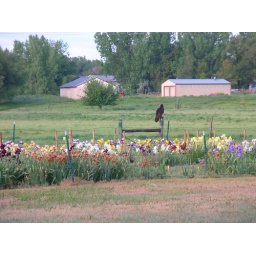
This nice flower patch blooms near the bike path.